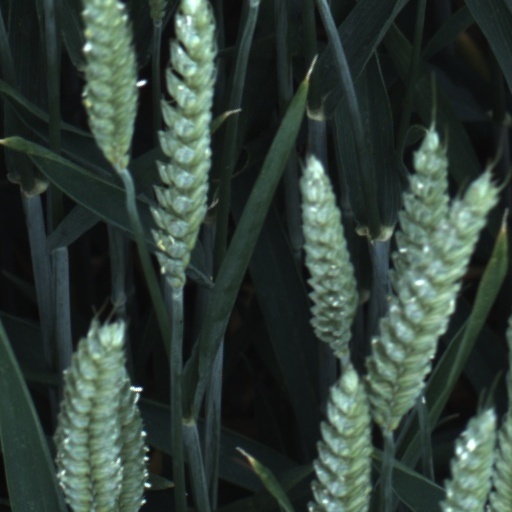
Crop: wheat